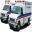
Label: ambulance